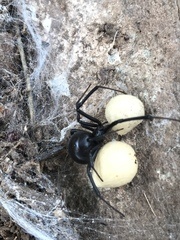
Species: Lactrodectus_hesperus